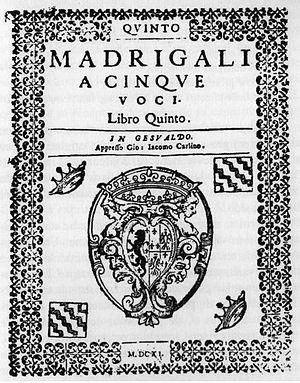
Gesualdo - Libro Quinto
Le cinquième livre de madrigaux est un recueil de vingt madrigaux à cinq voix, publiés par Carlo Gesualdo en 1611.